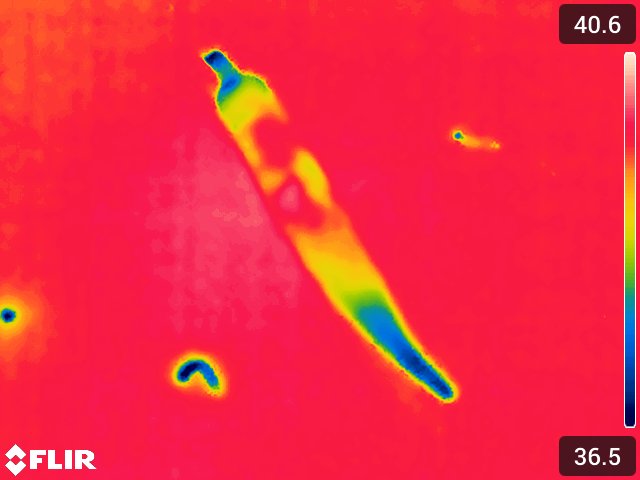
Maturity: over_matured